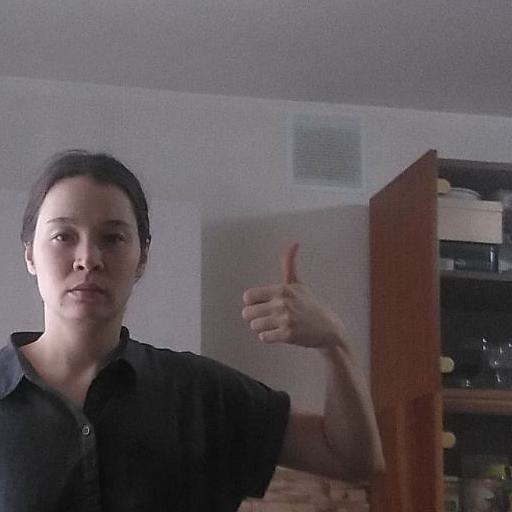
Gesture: like